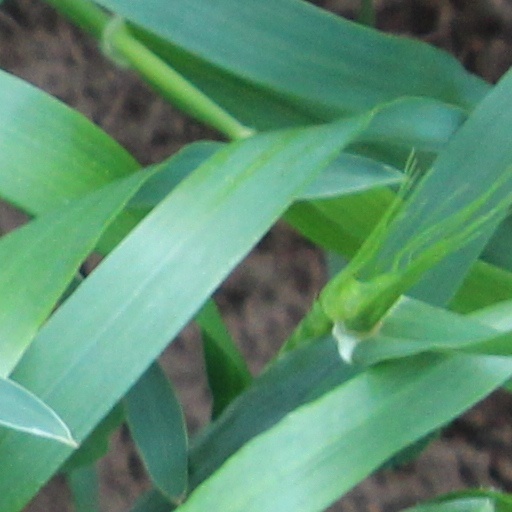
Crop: wheat